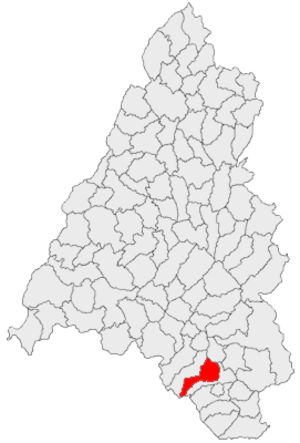
Lazuri de Beiuș est une commune roumaine du județ de Bihor, en Transylvanie, dans la région historique de la Crișana et dans la région de développement Nord-Ouest.